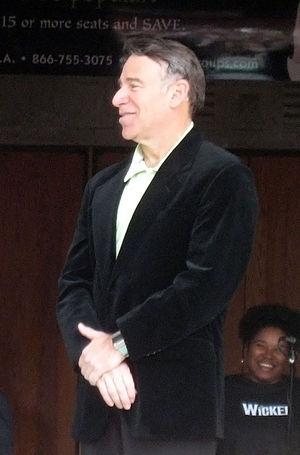
Stephen Schwartz est un compositeur, réalisateur et scénariste américain né le 6 mars 1948 à New York, New York.